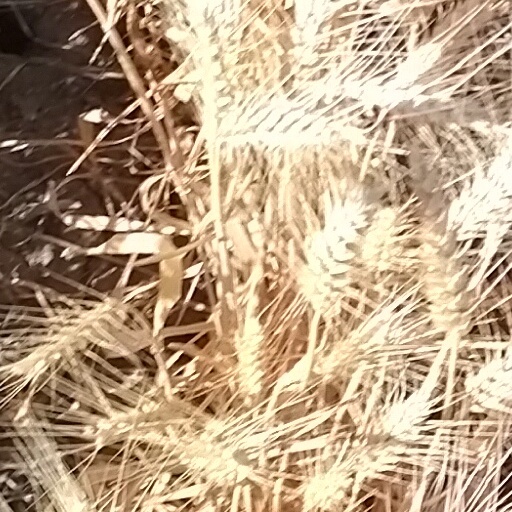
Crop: wheat